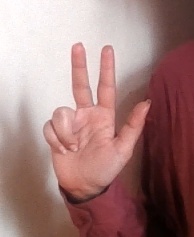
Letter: al